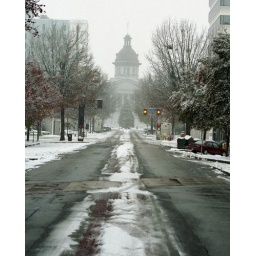
South carolina state house in the snow. Taken from Main street in early 2002...note the christmas tree is still up.